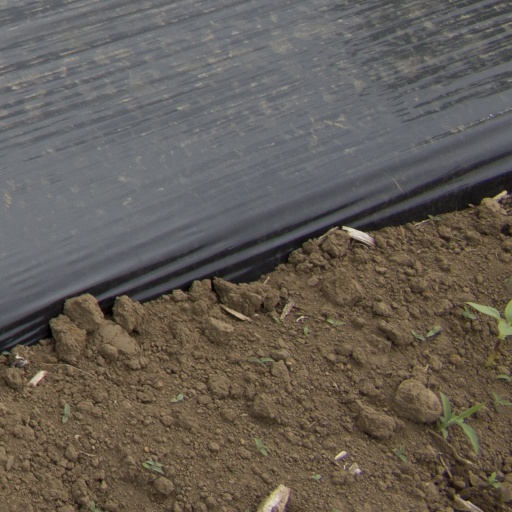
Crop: Jerusalem artichoke